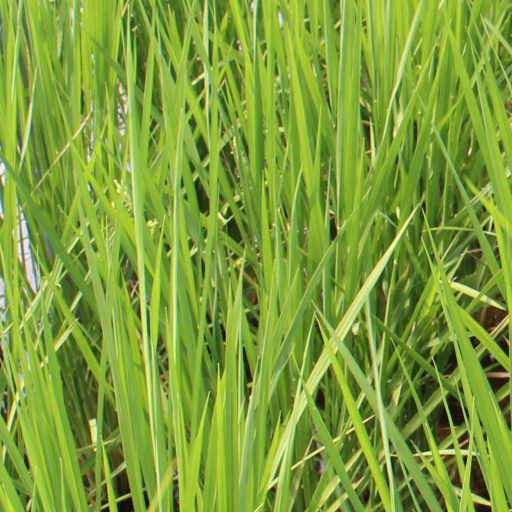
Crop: rice